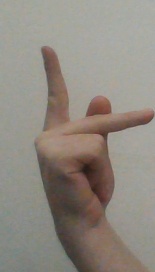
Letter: dha